Crescent Hill Reservoir

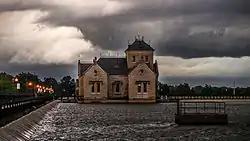
Gatehouse at Crescent Hill Reservoir

Crescent Hill Reservoir is a historic site in Crescent Hill, Louisville, Kentucky. It is listed on the National Register of Historic Places. Historic tours and walks have been hosted at the site and it is a popular area for walkers and runners. It is located at the intersection of Reservoir Avenue and 3018 Frankfort Avenue.